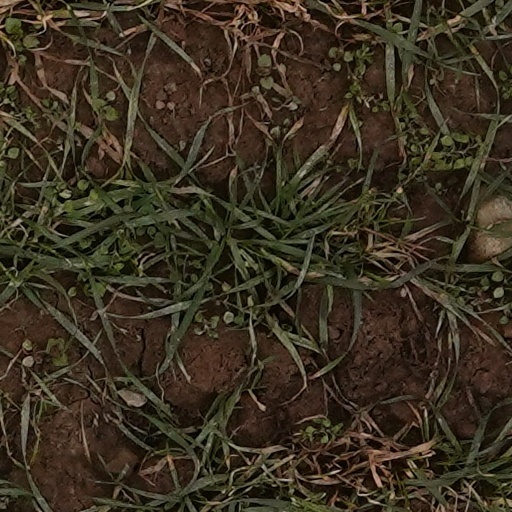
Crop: wheat